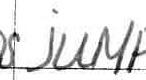
Label: jump